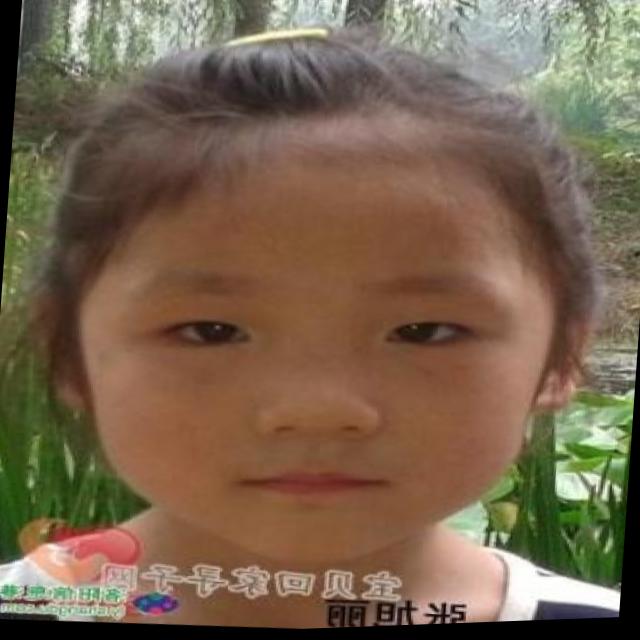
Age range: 0-12